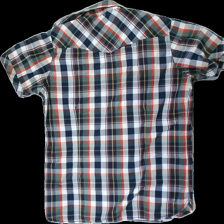
View: back
Type: Shirt
Category: Men
Brand: Not in the list
Brand text on label: Filip Shirts
Colors: White, Blue, Green, Multicolor
Material: 60% polyester, 40% cotton
Pattern: Checkered print
Cut: Regular, Cropped
Size: M
Season: All
Stains: Minor
Smell: Minor
Price range: <50
Recommended usage: Export
Comment: gross collar